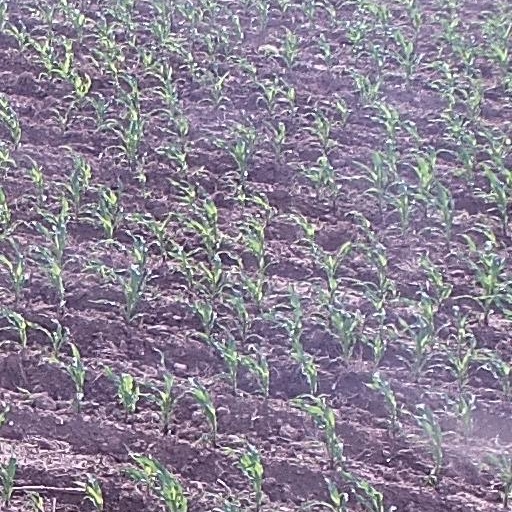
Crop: maize; corn